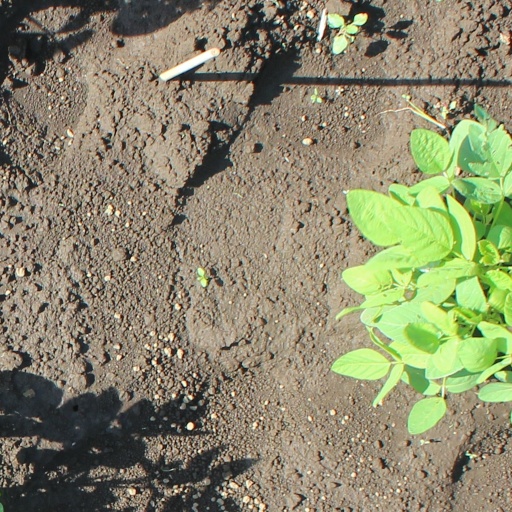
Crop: soybean